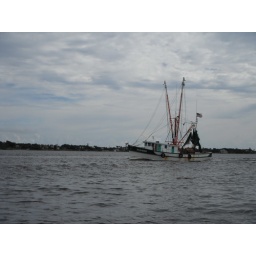
shrimp boat in the river